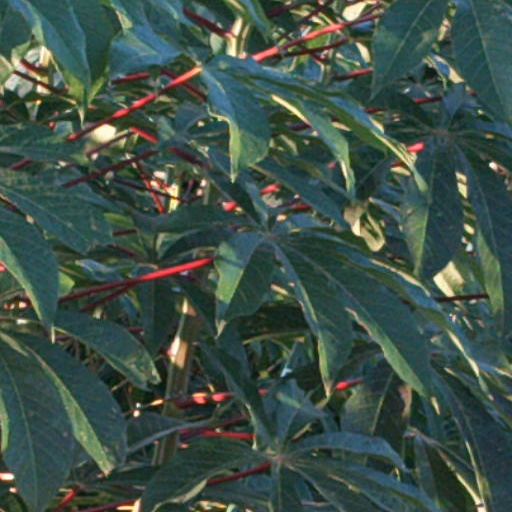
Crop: cassava